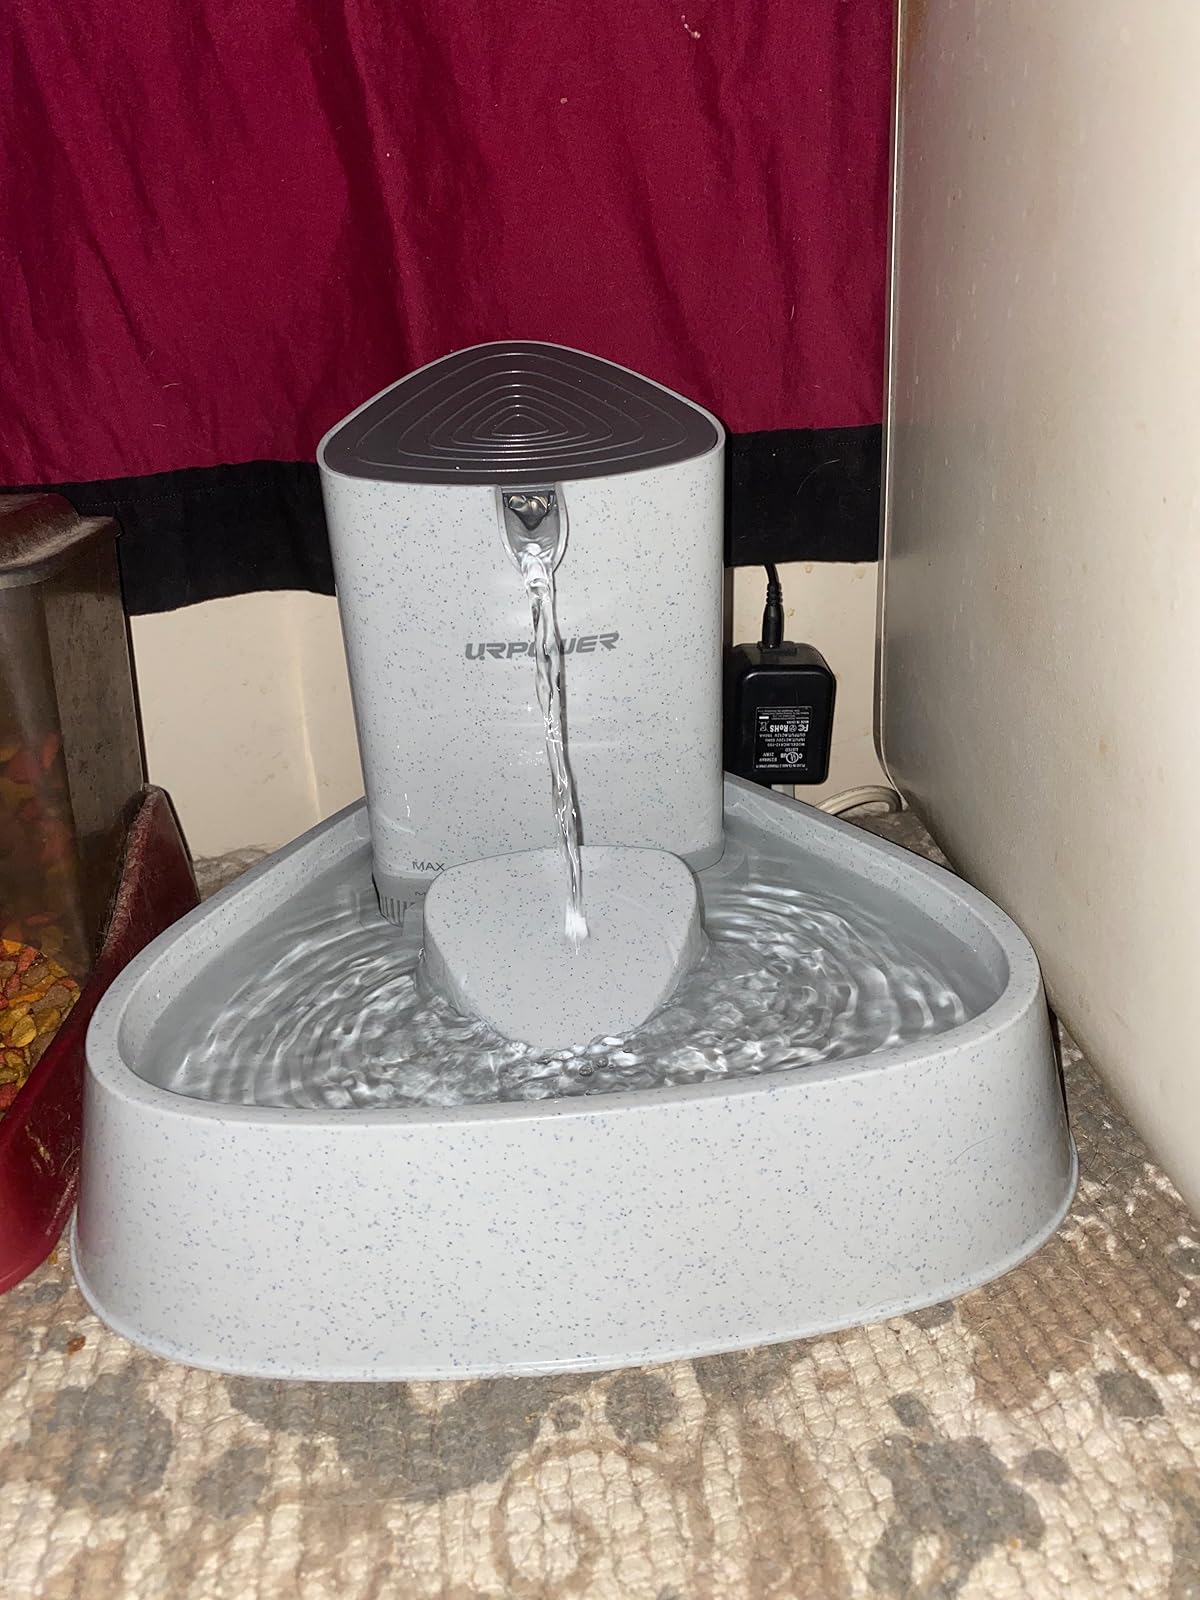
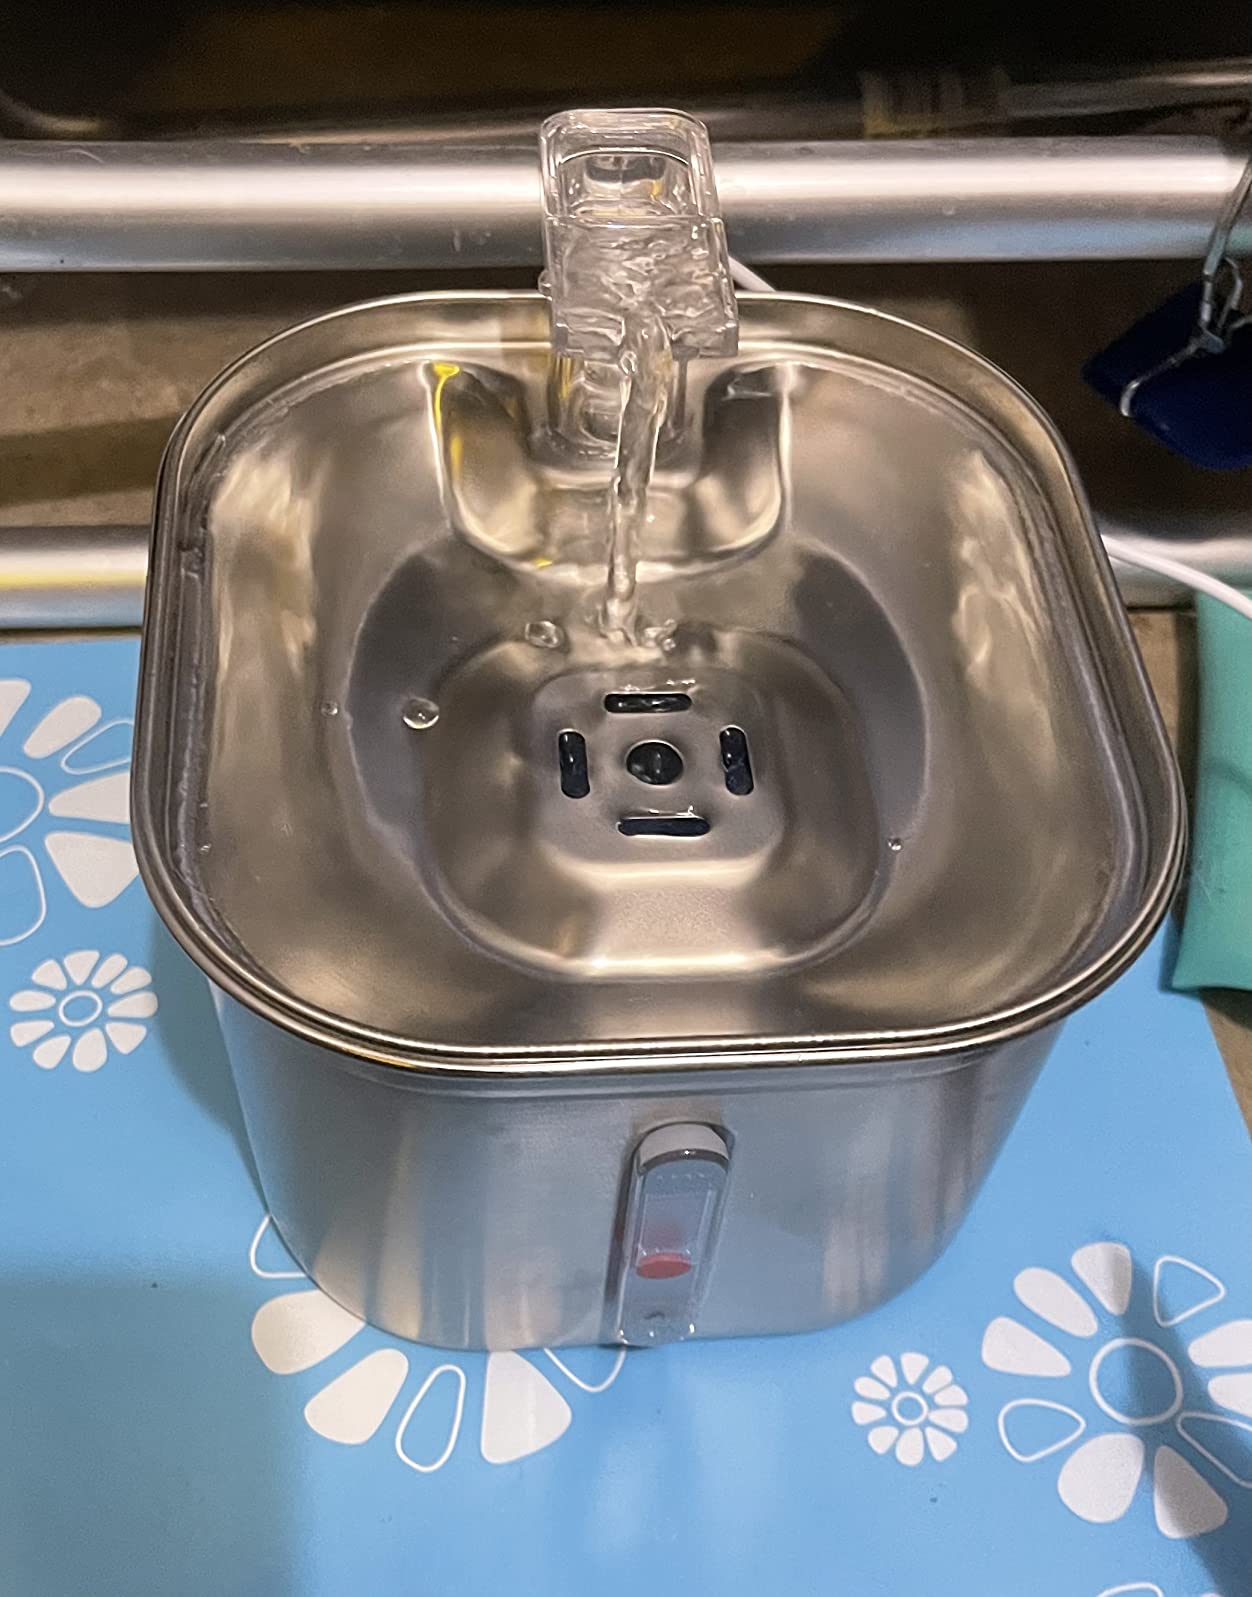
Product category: items_bowl
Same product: no